Emilia McCarthy

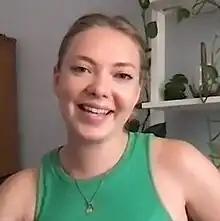
McCarthy in 2022

Emilia McCarthy (born August 28, 1997) is a Canadian actress, dancer and writer. She plays the role of Abby Ackerman on "Max & Shred", her first main role in a television series. It is produced by YTV and also aired on Nickelodeon. She played one of Sheriff Sworn's twin daughters, Alyssa Sworn, in the Netflix television series "Hemlock Grove". McCarthy also played Taylor Dean in the Disney Channel Original Movie "Zapped". In 2018, she portrayed the role of Lacey in the Disney Channel Original Movie "Zombies" and reprised the role in "Zombies 2" and "Zombies 3".